Eastern Alps

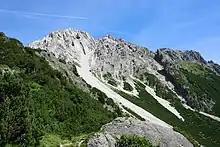
Platteinspitze in Lechtal Alps.

The Sulzfluh is well frequented by climbers and is situated in the Rätikon range of the Alps, on the border between Austria and Switzerland. On the eastern side is a mountain path, of grade T4, allowing non-climbers to reach the summit. There are six known caves in the limestone mountain, with lengths between 800 and 3000 or more yards, all with entrances on the Eastern side, in Switzerland.